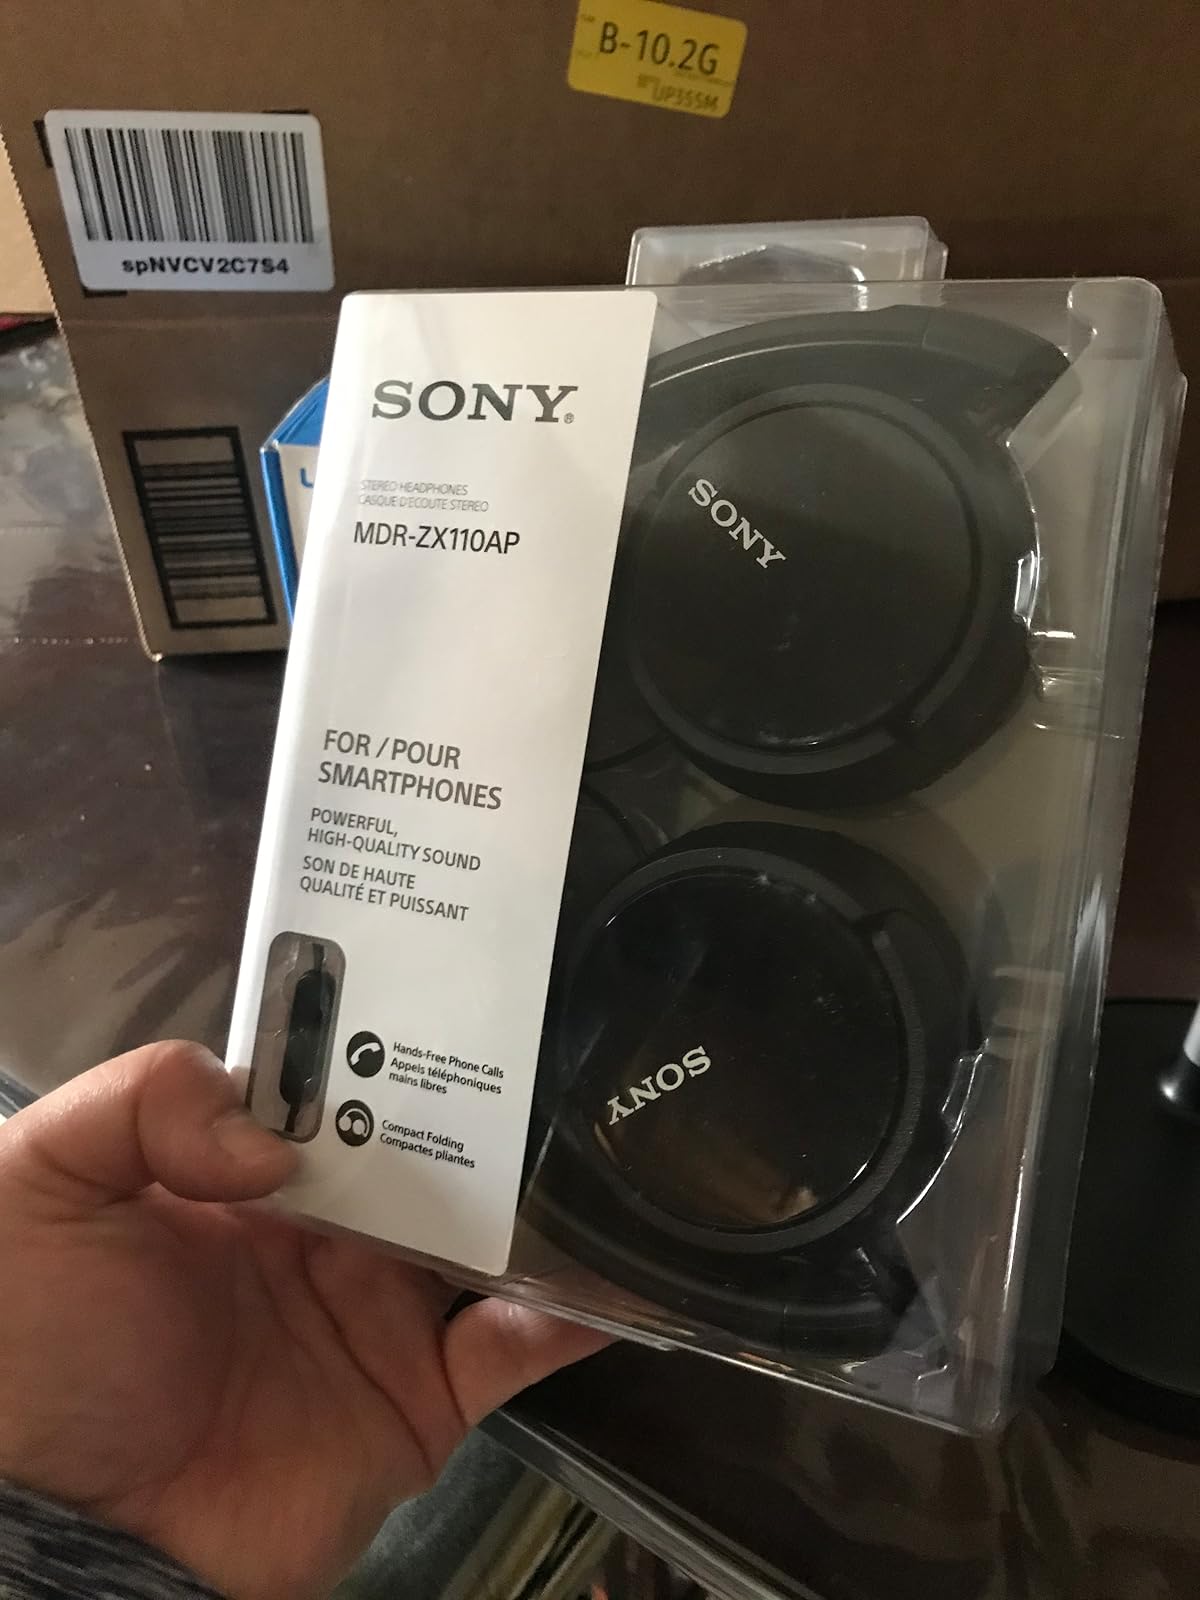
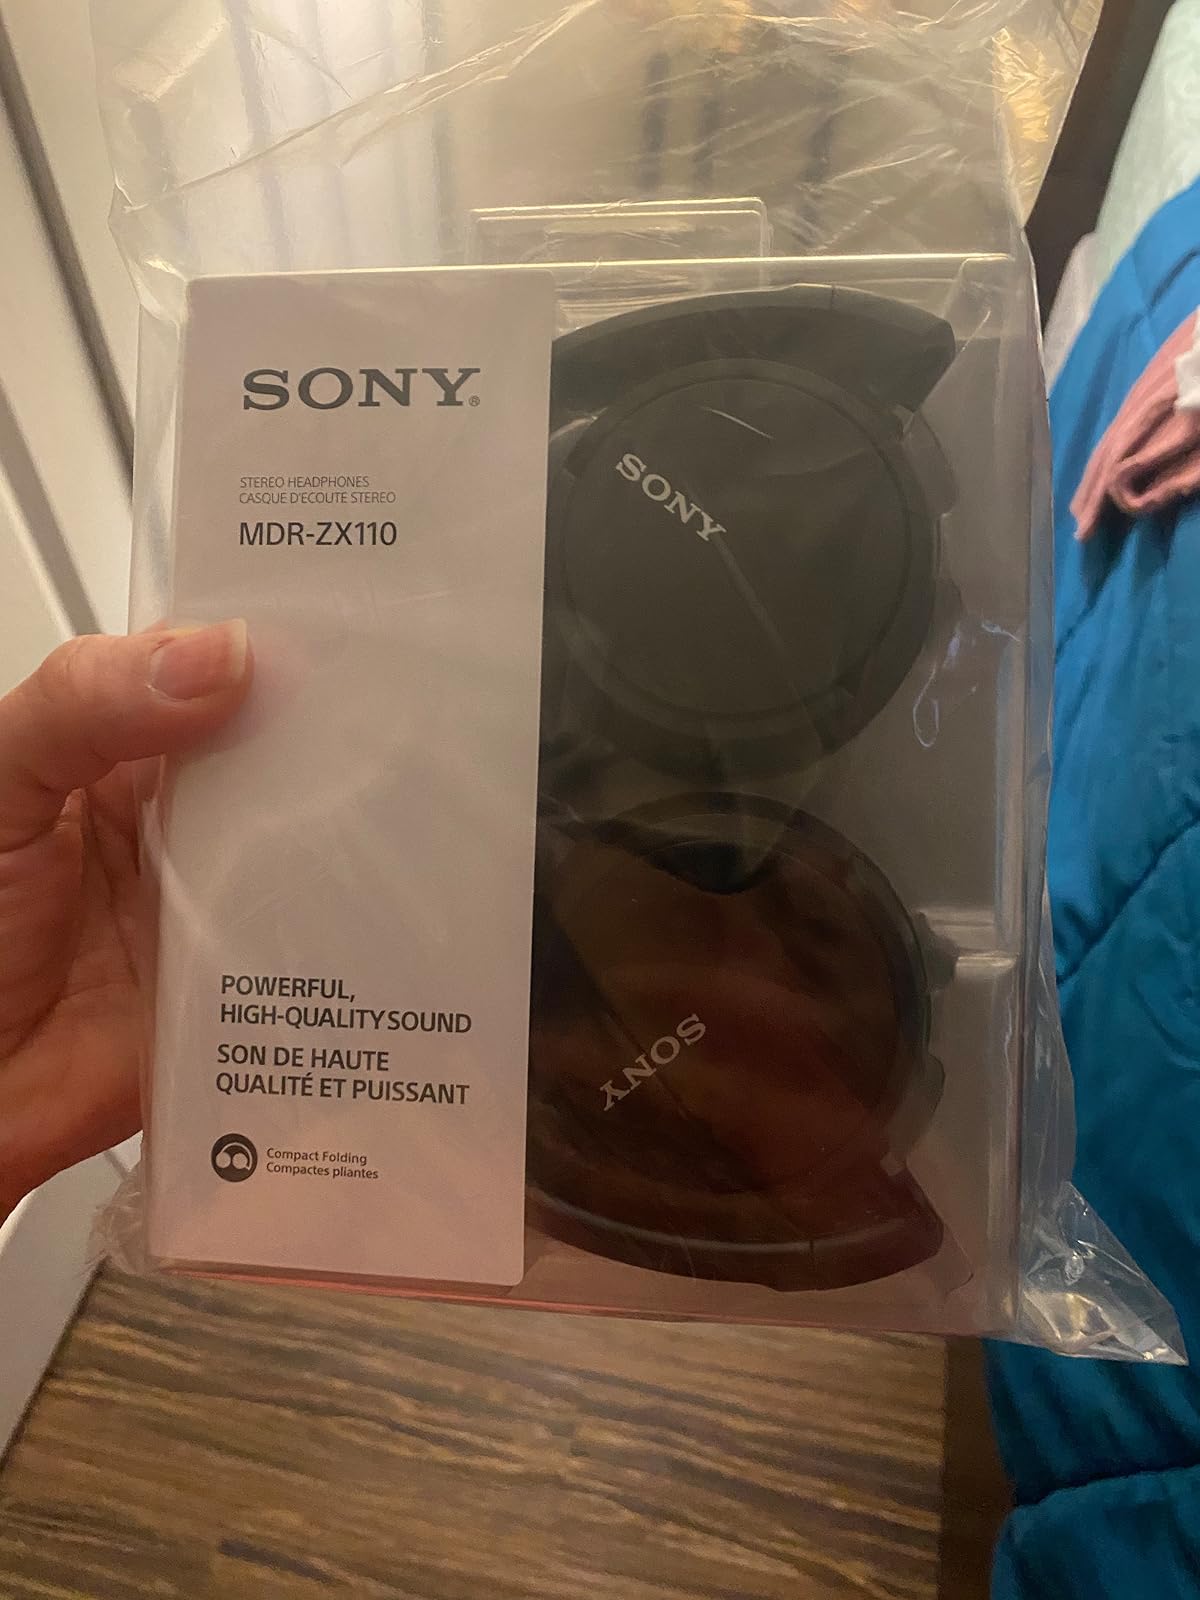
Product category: headphones
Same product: no